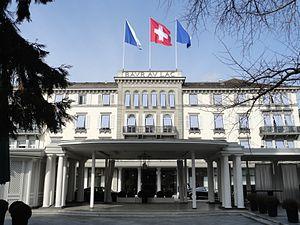
Le Baur au Lac est un hôtel de luxe 5 étoiles situé rue Talstrasse, près de la place Bürkli, à Zurich en Suisse.
L'affaire de corruption à la FIFA, appelée aussi Fifagate, est une enquête portant sur des soupçons de corruption au sein de la Fédération internationale de football. En mai 2015, quatorze personnes dont neuf hauts responsables de l'instance dirigeante du football mondial sont inculpés dans le cadre d'une enquête menée par le FBI pour racket, fraude et blanchiment d'argent sur une période de 25 ans, les soupçons de corruption portant principalement sur les conditions d'attribution de plusieurs coupes du monde ainsi que sur des contrats de marketing.